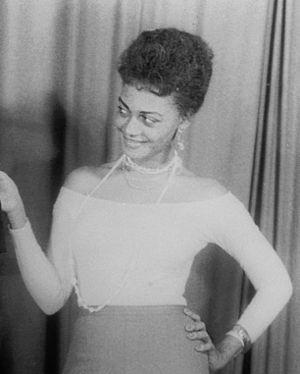
Ethyl Spraggins Ayler dite Ethel Ayler est une actrice américaine née le 1ᵉʳ mai 1930 à Whistler en Alabama et morte le 18 novembre 2018 à Loma Linda en Californie.